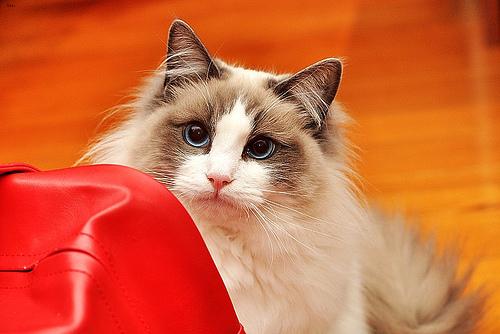
Breed: Ragdoll